Harland & Wolff

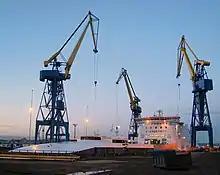
and during refit at Harland & Wolff in 2008

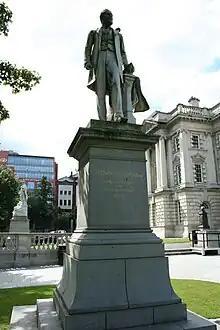
Statue of Sir Edward James Harland in the grounds of Belfast City Hall

Thomas Andrews, nephew of the then-chairman William Pirrie, became the general manager and head of the draughting department in 1907. It was in this period that the company built and the two other ships in her class, and , between 1909 and 1914. It commissioned Sir William Arrol & Co. to construct a massive twin slipway and gantry structure for the project.